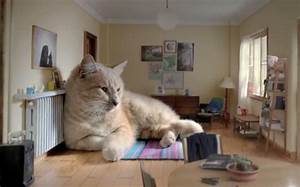
Label: cat